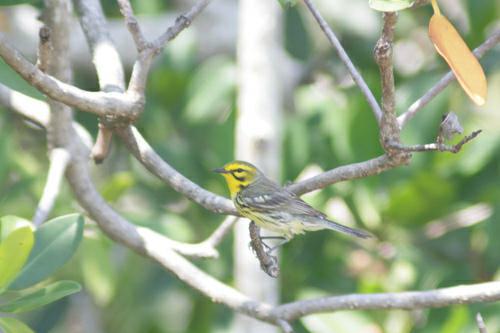
A photo of a prairie warbler